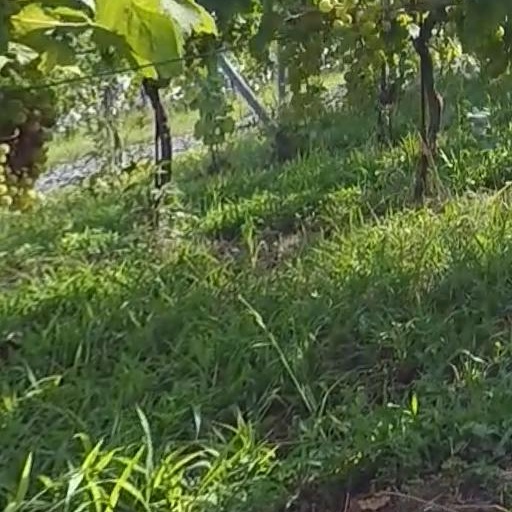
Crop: grape